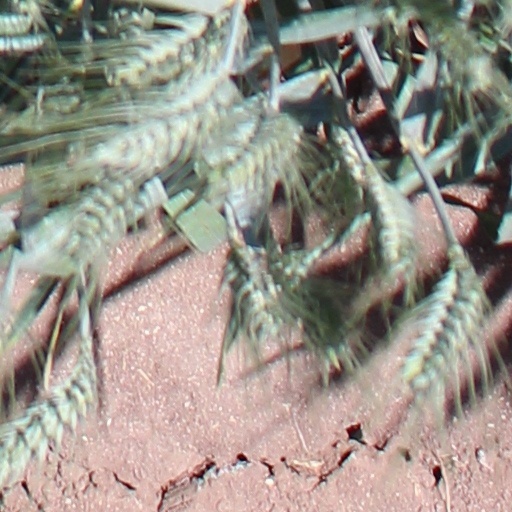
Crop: wheat